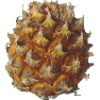
Label: Pineapple Mini 1